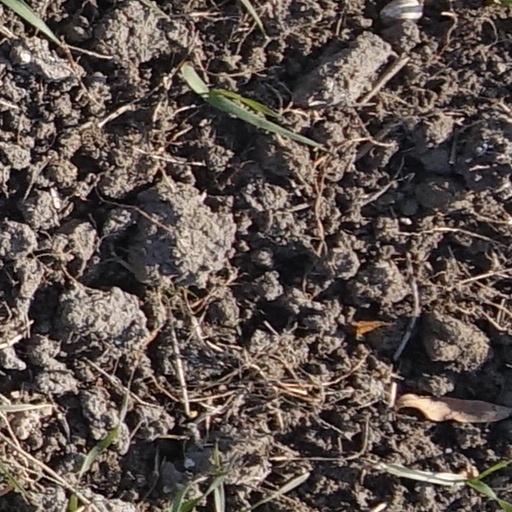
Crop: wheat